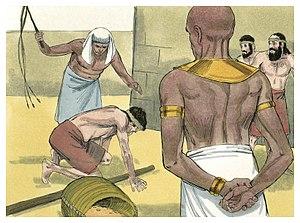
Illustration biblique du livre de la Exode chapitre 2 עברית: 2 האיור המקראי של change me! פרק हिन्दी: {{{hi}}} अध्याय change me! की पुस्तक की बाइबिल चित्रण Bahasa Indonesia: Ilustrasi Alkitab dari Kitab Keluaran pasal 2 Italiano: Illustrazione biblica del libro della change me! Capitolo 2 日本語: change me!2章の本の聖書の実例 Jawa: Ilustrasi Alkitab saking Kitab Pangentasan pasal 2 한국어: change me! 2 장 장부의 성경 그림 Bahasa Melayu: Ilustrasi Alkitab dari Kitab Keluaran pasal 2